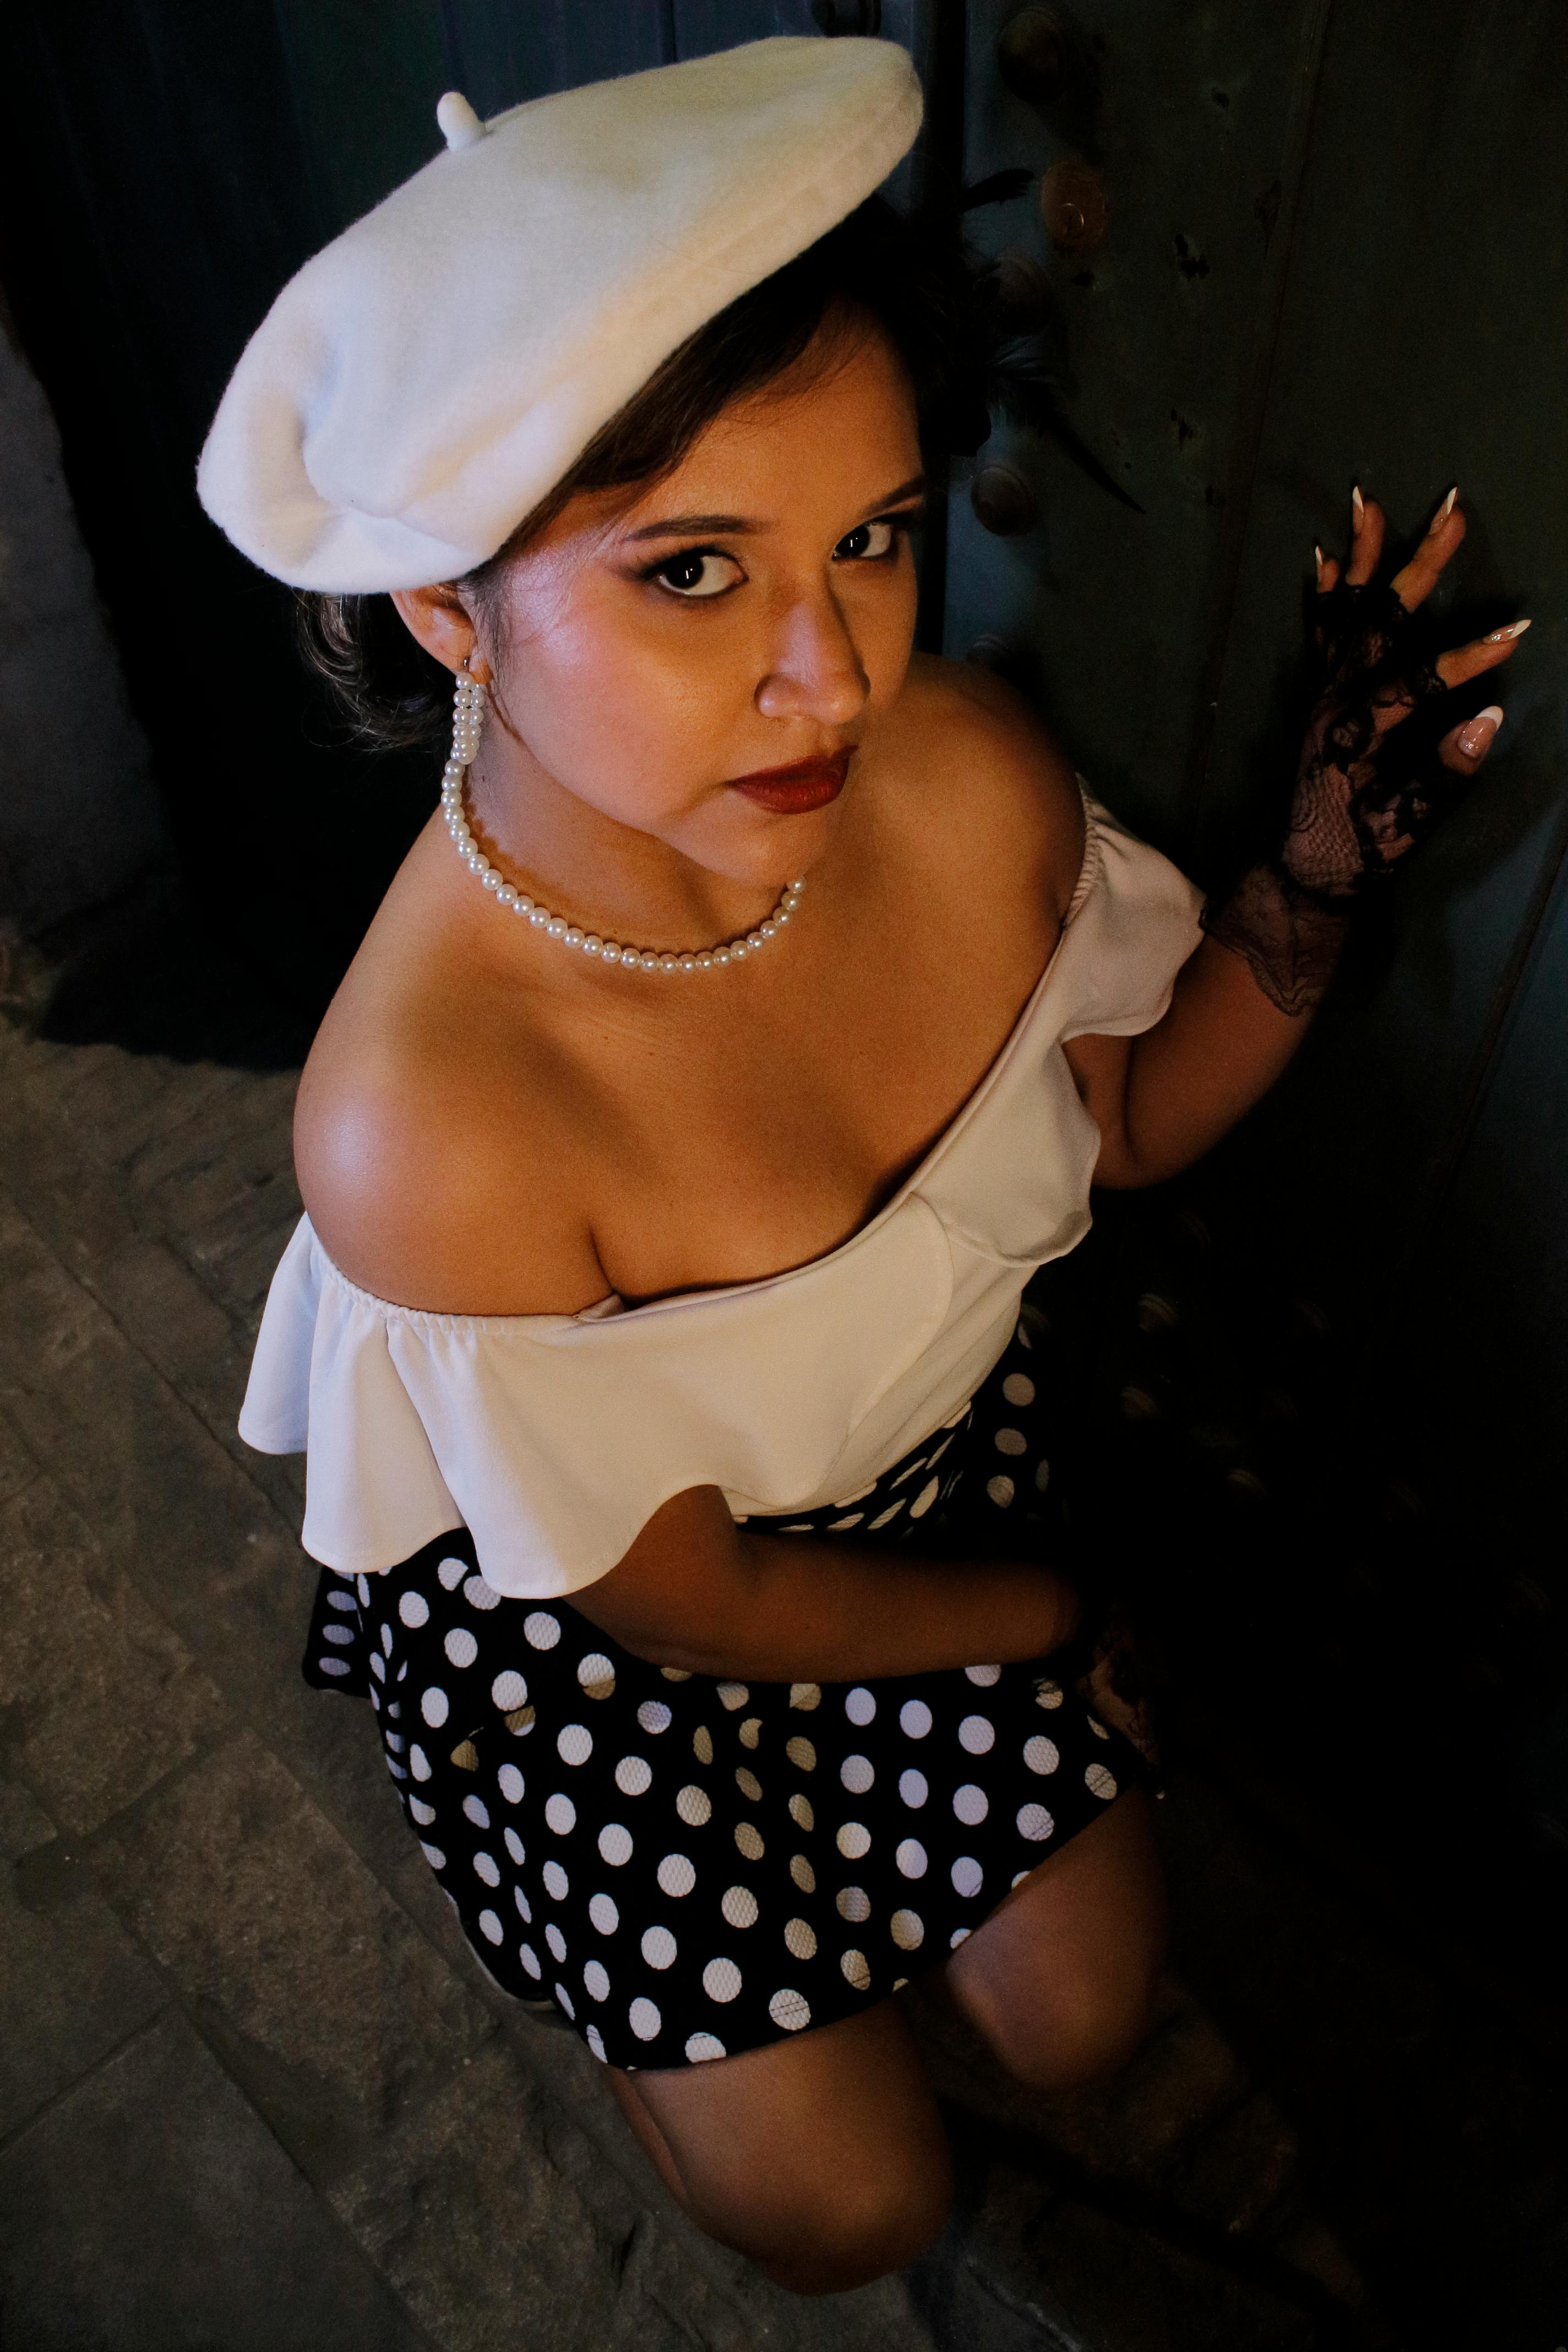
woman, lips, shoulder, fashion, headgear, beauty, hat, waist, day dress, photo shoot, model, makeover, fashion model, fashion design, One piece garment, torso, costume, abdomen, lipstick, headpiece, cocktail dress, sun hat, retro style, cosmetics, earring